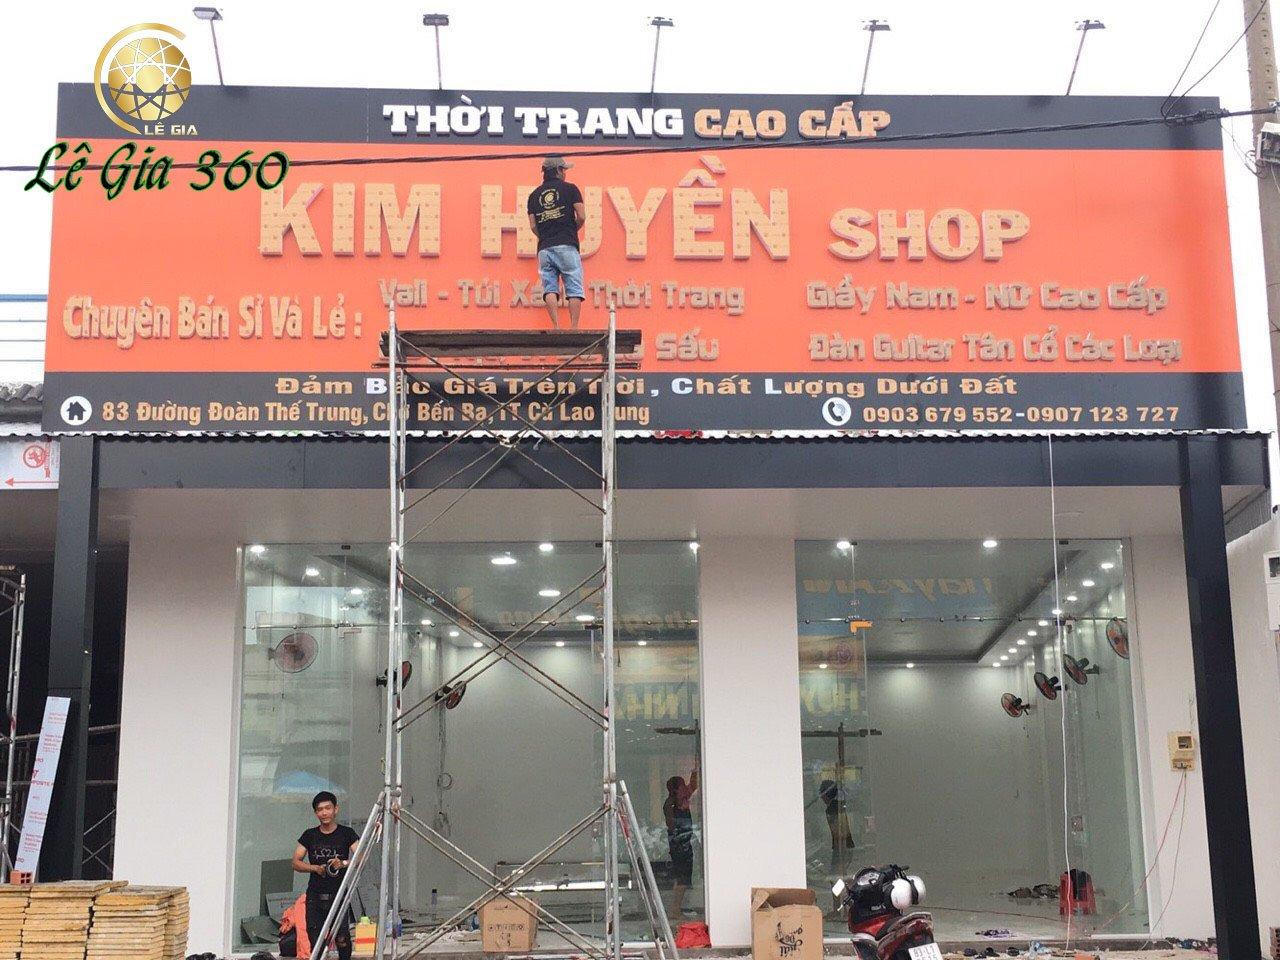
đây là hình ảnh phía trước một ngôi nhà đang trong quá trình hoàn thiện